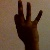
The image shows a hand gesture representing the number 9 in Indian Sign Language.